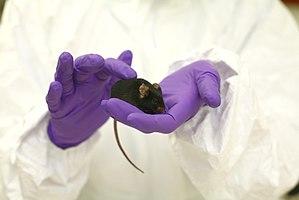
Les organismes exempts de germes ou organismes sans germe ou encore organismes aseptisés sont des organismes multicellulaires n'ayant aucun micro-organisme vivant dans ou sur eux. Ces organismes sont élevés en utilisant diverses méthodes pour contrôler leur exposition à des agents viraux, bactériens ou parasitaires. Lorsqu'un microbiote connu est introduit dans un organisme exempt de germes, on l'appelle généralement organisme gnotobiotique, mais techniquement parlant, les organismes exempts de germes sont également gnotobiotiques car le statut de leur communauté microbienne est connu. Du fait de l'absence de microbiome, de nombreux organismes exempts de germes présentent des déficits de santé tels que des défauts du système immunitaire et des difficultés d'acquisition d'énergie. Les organismes exempts de germes sont généralement utilisés dans le cadre de l'étude d'un microbiome où un contrôle minutieux des contaminants extérieurs est requis.